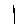
Label: 1